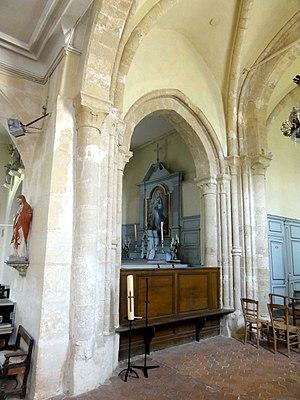
Intérieur de l'église - voir titre.
L'église Saint-Nicolas est une église catholique paroissiale située à Fresnoy-en-Thelle, dans le département de l'Oise, en France. Ses abords austères et sans grand caractère cachent un édifice de qualité du second quart du XIIᵉ siècle et de la première moitié du XVIᵉ siècle, qui est resté en partie inachevé, et a été malmené par le remaniement néo-classique de la façade, en 1758, et la démolition des parties hautes du clocher, après 1842. Elles ont été reconstruites sans style réel. Cependant, le transept, dont le croisillon sud n'a apparemment jamais été construit, et le chœur rectangulaire forment un ensemble homogène de la dernière période romane. Voûtées d'ogives dès l'origine, ces trois travées constituent un intéressant témoignage de la transition successive vers le style gothique. Ainsi, les arcs-doubleaux sont déjà en arc brisé, et les piliers fasciculés, bien hiérarchisés, présentent des colonnettes à chapiteaux très fines. La nef romane n'existe plus : elle fut remplacée par la construction actuelle à la période gothique flamboyante. En cohérence avec le transept incomplet, elle n'est accompagnée que d'un unique bas-côté, au nord.